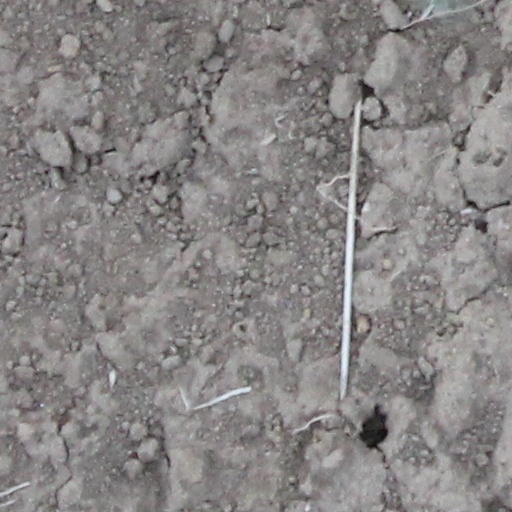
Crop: wheat